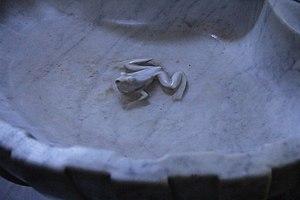
Bénitier sculté avec une grenouille en son centre This building is classé au titre des Monuments Historiques. It is indexed in the Base Mérimée, a database of architectural heritage maintained by the French Ministry of Culture,
L'église Saint-Paul est une église catholique située à Narbonne, en France. C'est une ancienne collégiale également appelée basilique Saint-Paul-Serge.
Narbonne est une commune française située dans le département de l'Aude, en région Occitanie. La commune est traversée par le canal de la Robine, classé au patrimoine mondial de l'humanité de l'UNESCO depuis 1996.